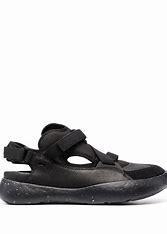
Brand: Camper
Model: PEU